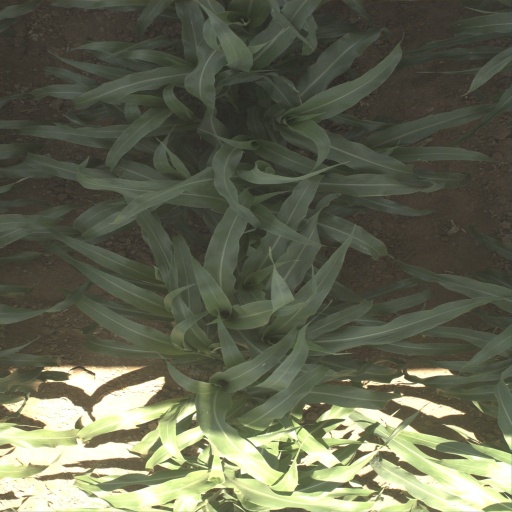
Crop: sorghum